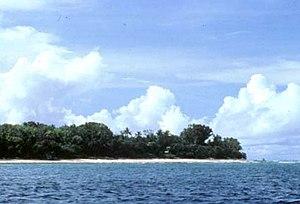
Une vue depuis la mer de la pointe sud-ouest de Puro, au sud-ouest des Palaos. Note originale sur le terrain
Puro est une île de l’État de Sonsorol aux Palaos. L'île abritait 10 habitants en 2000, dans le village de Pulo Anna, sur la côte nord-ouest. Située dans l'océan Pacifique Nord, l'île se trouve en plein cœur du contre-courant équatorial.
Sonsorol est un des seize États qui forment les Palaos.